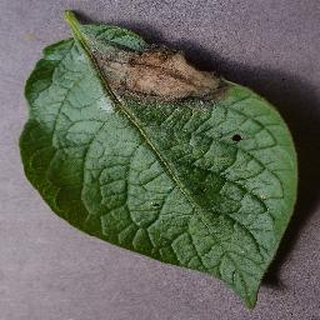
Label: potato_late_blight